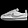
Label: Sneaker